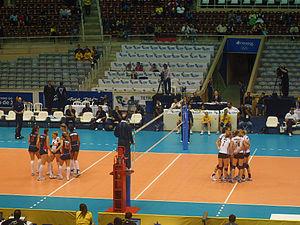
Le Grand Prix mondial de volley-ball 2009 est une compétition de volley-ball féminin comprenant 12 nations qui s'est tenue du 31 juillet au 23 août 2009. La finale s'est déroulée à Tokyo, Japon du 19 au 23 août 2009. Porto-Rico, le Brésil, la République Dominicaine et les États-Unis se sont qualifiés lors de la coupe Panaméricains de volley-ball féminin à Mexicali et Tijuana. La Pologne qualifiée d'office ainsi que les trois premiers du tournoi de qualification au Grand Prix 2009, qui s'est disputé du 16 au 21 septembre 2008 à Omsk Russie, représentaient l'Europe. La Chine, le Japon sont qualifiés d'office pour le continent Asiatique ainsi que La Corée du Sud et la Thaïlande qualifiés lors de la Coupe d'Asie de volley-ball, qui s'est disputée du 1ᵉʳ au 7 octobre 2008 à Nakhon Ratchasima, Thaïlande.